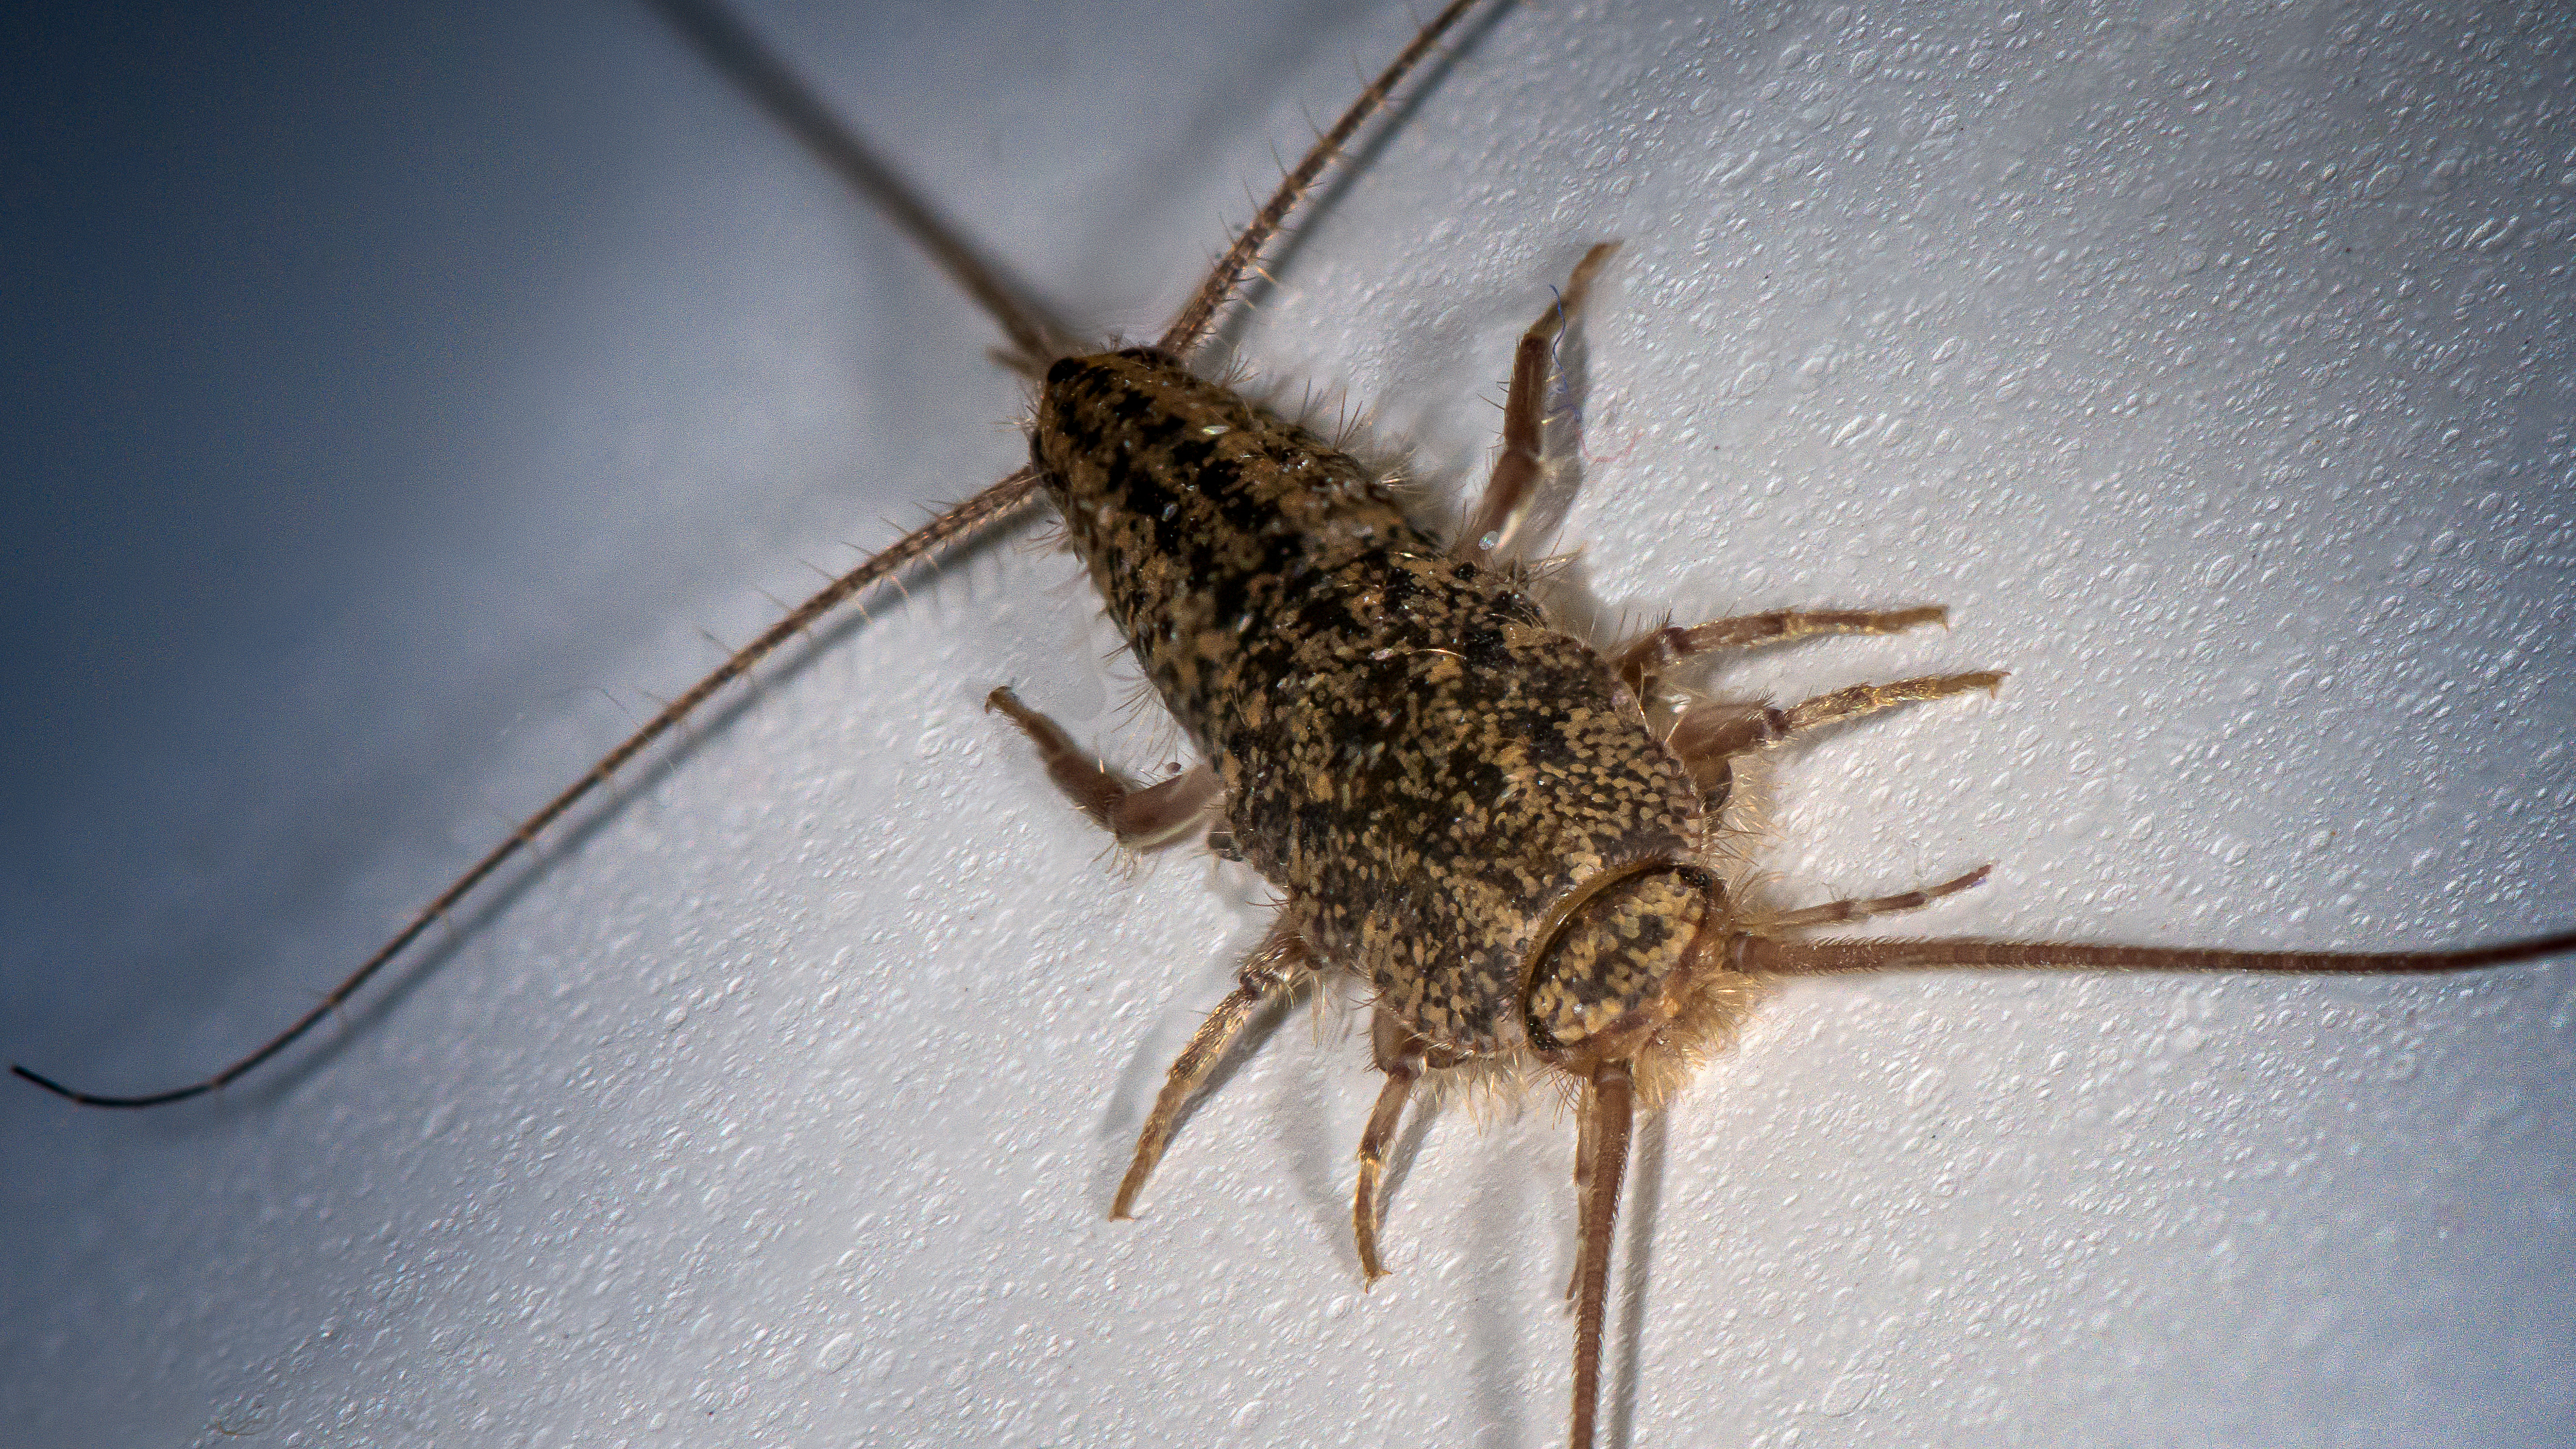
photography, animal, insect, macro, indoor, fauna, invertebrate, close up, insekt, makrofotografie, silverfish, makrofoto, lineata, silberfischchen, ctenolepisma, fourlinedsilverfish, ctenolepismalineata, kammfischchen, macro photography, arthropod, orb weaver spider